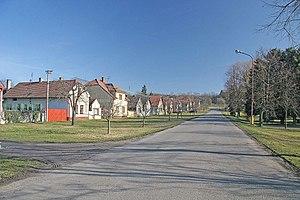
Vrbice est une commune du district de Nymburk, dans la région de Bohême-Centrale, en République tchèque. Sa population s'élevait à 172 habitants en 2020.